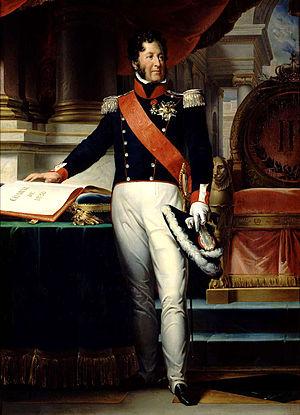
Le fort de Bregille, ou fort Bregille, est une fortification militaire située à 446 mètres d'altitude au sommet de la colline de Bregille, à Besançon. Construit de 1820 à 1832, ce fort occupe un site stratégique du quartier de Bregille surplombant et protégeant, avec le fort Beauregard, la vieille ville de Besançon auparavant vulnérable. Il remplace un ouvrage militaire en terre établi à la fin du XVIIIᵉ siècle, et jugé obsolète notamment à cause de sa prise par l'ennemi en 1814.
Le pont Louis-Philippe est un pont situé à Paris et passant sur la Seine, entre la rive droite et l'île Saint-Louis.
Liste les émissions de franc français sous la monarchie de Juillet entre 1830 et 1848. Les pièces sont à l’effigie du seul roi des Français de cette période : Louis-Philippe Iᵉʳ.